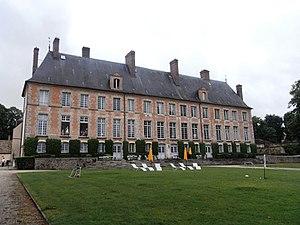
Château des Mesnuls Yvelines, France
Les Mesnuls est une commune française située dans le département des Yvelines en région Île-de-France.